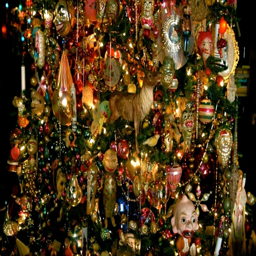
detail of ornaments on the christmas tree .